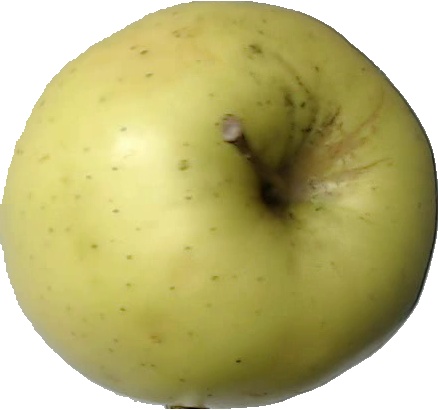
Label: apple_golden_2